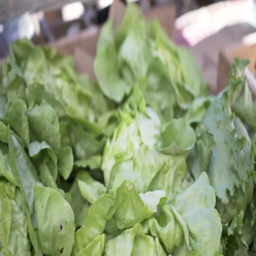
steadicam shot of lettuce , and several different types of kale at a farmers